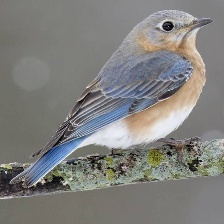
Species: EASTERN BLUEBIRD
Scientific name: SIALIA SIALIS